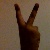
The image shows a hand gesture representing the number 2 in Indian Sign Language.